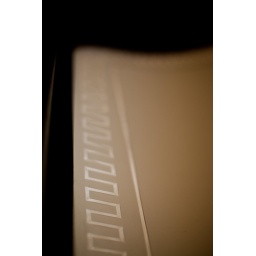
A backlit door in No.1 Martin Place Sydney, with frosted glass. Shot with shallow depth of field